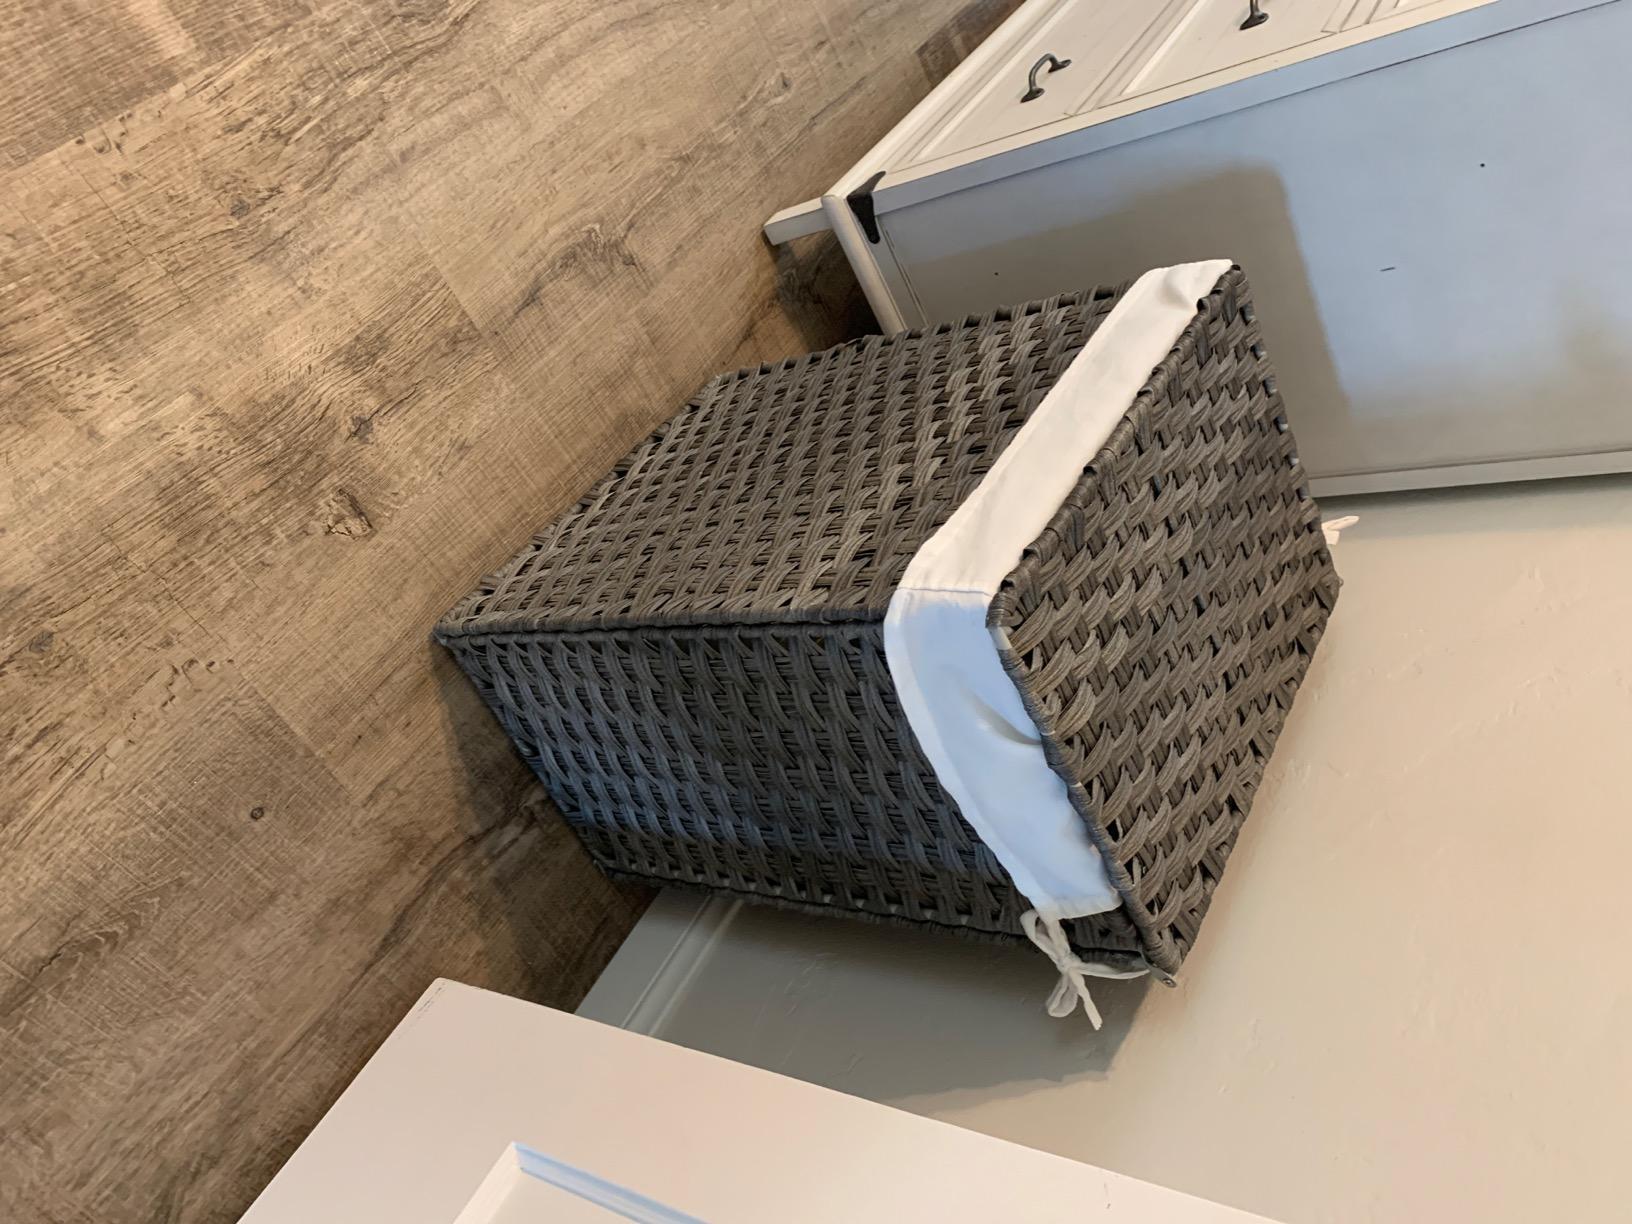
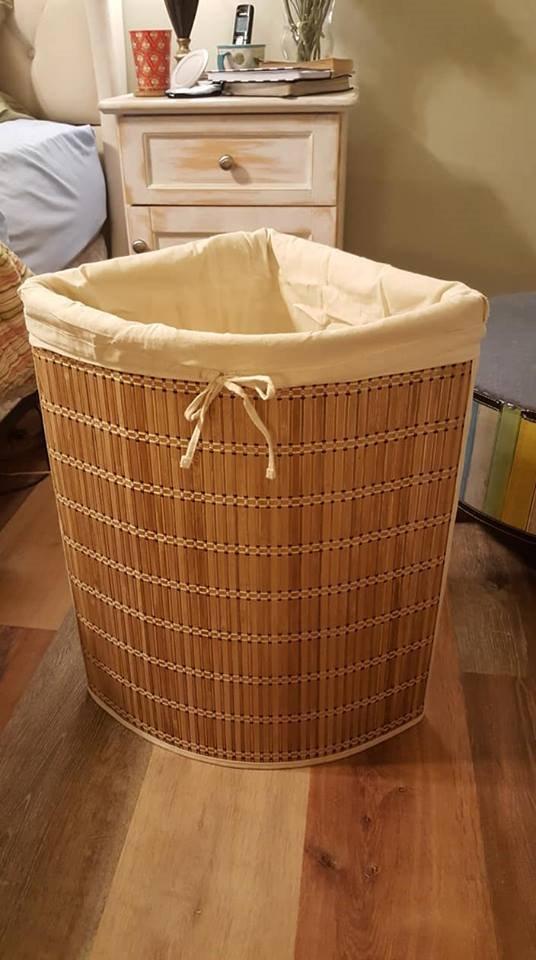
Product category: items_hamper
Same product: no